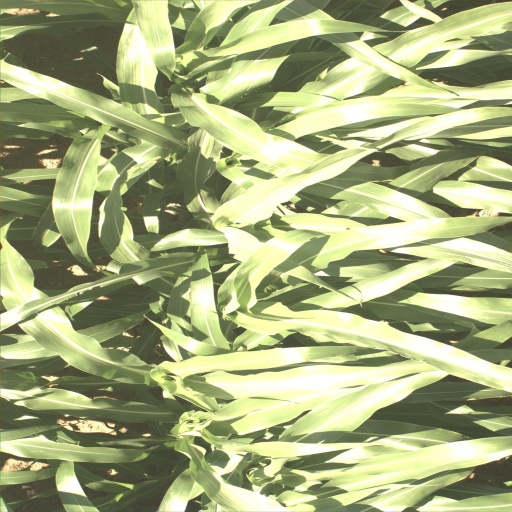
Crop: sorghum